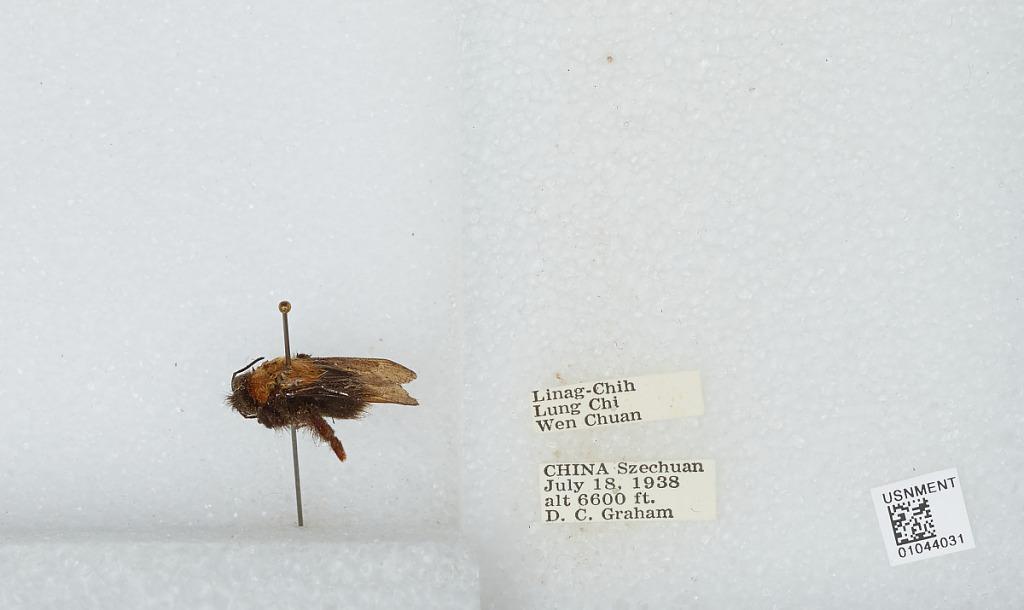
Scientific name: Bombus sp.
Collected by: D. Graham
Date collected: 1938-7-18
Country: China
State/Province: Sichuan
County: Wenchuan Xian
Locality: Linag-Chih, Lung Chi